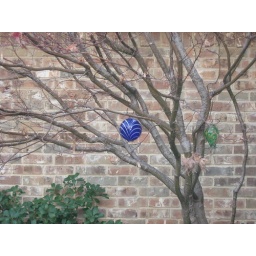
Some kind of glass tree ornament. I like how bright the blue is in contrast with everything else.